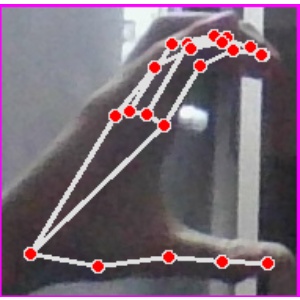
अक्षर: ऋ